Eastern Division, Royal Artillery

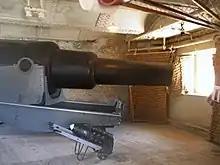
Gun position at Landguard Fort, defending the port of Harwich.

On 1 July 1889 the garrison artillery was reorganised again into three large territorial divisions of garrison artillery and one of mountain artillery. The names of the territorial divisions seemed arbitrary, with the Scottish units being grouped in the South Division, for example, but this related to where the need for coastal artillery was greatest, rather than where the units recruited. The artillery militia units regained their county designations, as did those volunteer units that had adopted brigade titles. After 1889 all were intended to include '(Eastern Division, Royal Artillery)' after their title, but many of the volunteers did not use them. From 1 August 1891 garrison artillery batteries were termed companies (unless they were equipped with specific guns, such as mountain batteries or position batteries), and some were grouped into double companies at this time before reverting to their previous numbers in March 1894.